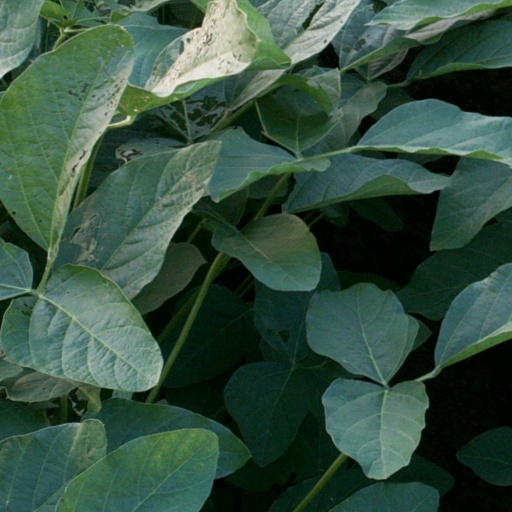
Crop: soybean